The Battle at Elderbush Gulch

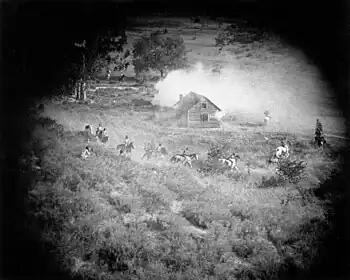
Scene from "The Battle at Elderbush Gulch"

The movie has been noted for its pitting of white settlers vs. indigenous people, in particular an overarching concern for the safety of the white women and a baby during the gun battle. Major focus remains, however, on the prolonged shootout. Far from a nuanced presentation, The Battle at Elderbush Gulch dramatizes the settlers and the indigenous in many stereotypical ways—simple, misunderstood, untrusting, quick-tempered, violent, vengeful—that fit the fanciful perceptions of the American West at the time the film was made.